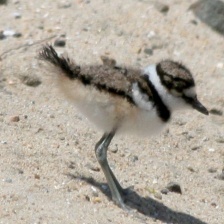
Species: KILLDEAR
Scientific name: CHARADRIUS VOCIFERUS